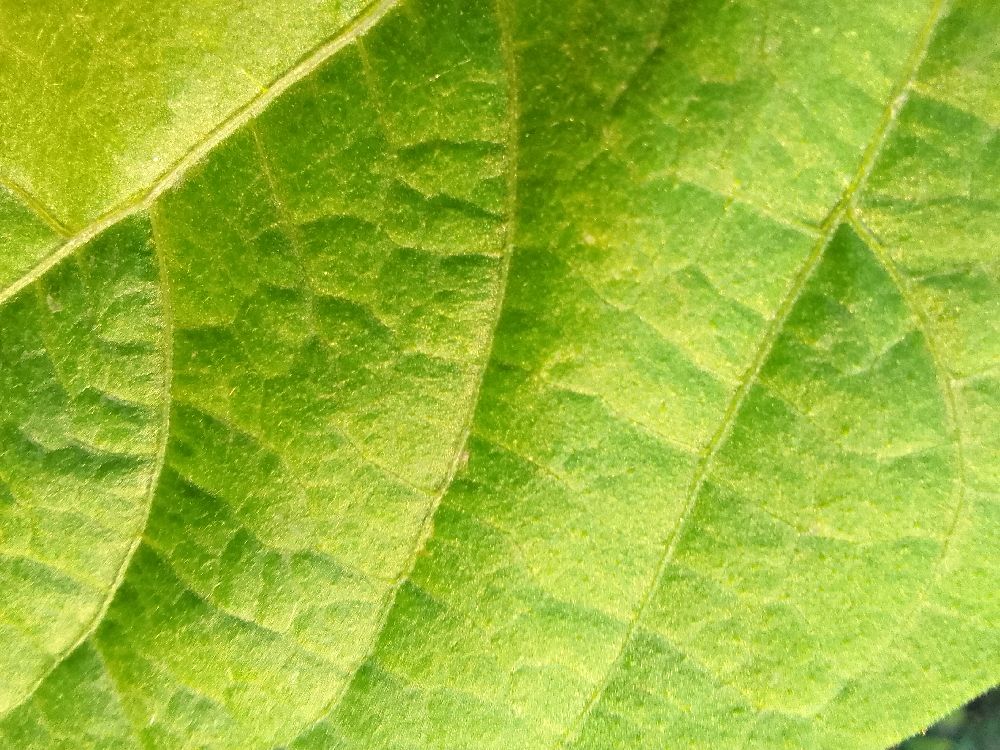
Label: healthy